Describe the emotion expressed in this image:  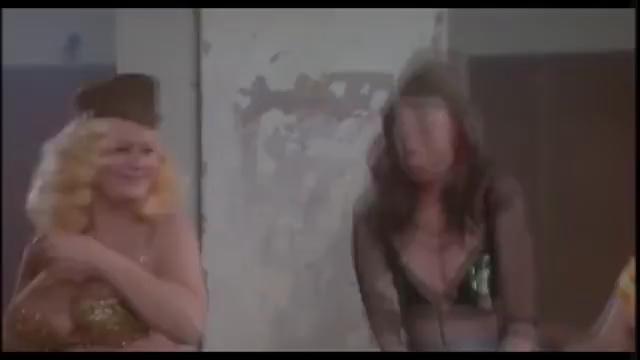
This person displays Fear, valence and arousal with low intensity.